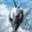
Label: airplane